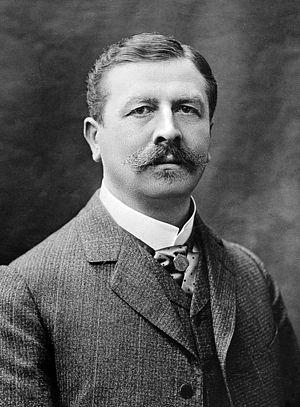
L'École de la Salpêtrière, aussi appelée École de Paris, est, avec l'École de Nancy, l'une des deux grandes écoles ayant participé à l'« âge d'or » de l'hypnose en France de 1882 à 1892. Elle est basée à l'hôpital de la Salpêtrière. Le chef de file de cette école, le neurologue Jean Martin Charcot, contribue à réhabiliter l'hypnose comme sujet d'étude scientifique en la présentant comme un fait somatique propre à l'hystérie. Charcot utilise également l'hypnose comme méthode d'investigation, pensant mettre ses patientes hystériques dans un « état expérimental » permettant de reproduire et d'interpréter leurs symptômes.